Behar

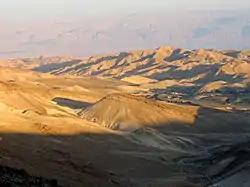
Land in Judea

In the fourth reading, if one fell into straits and had to sell land, his nearest relative was to redeem what was sold. If one had no one to redeem, but prospered and acquired enough wealth, he could refund the pro rata share of the sales price for the remaining years until the jubilee, and return to his holding.